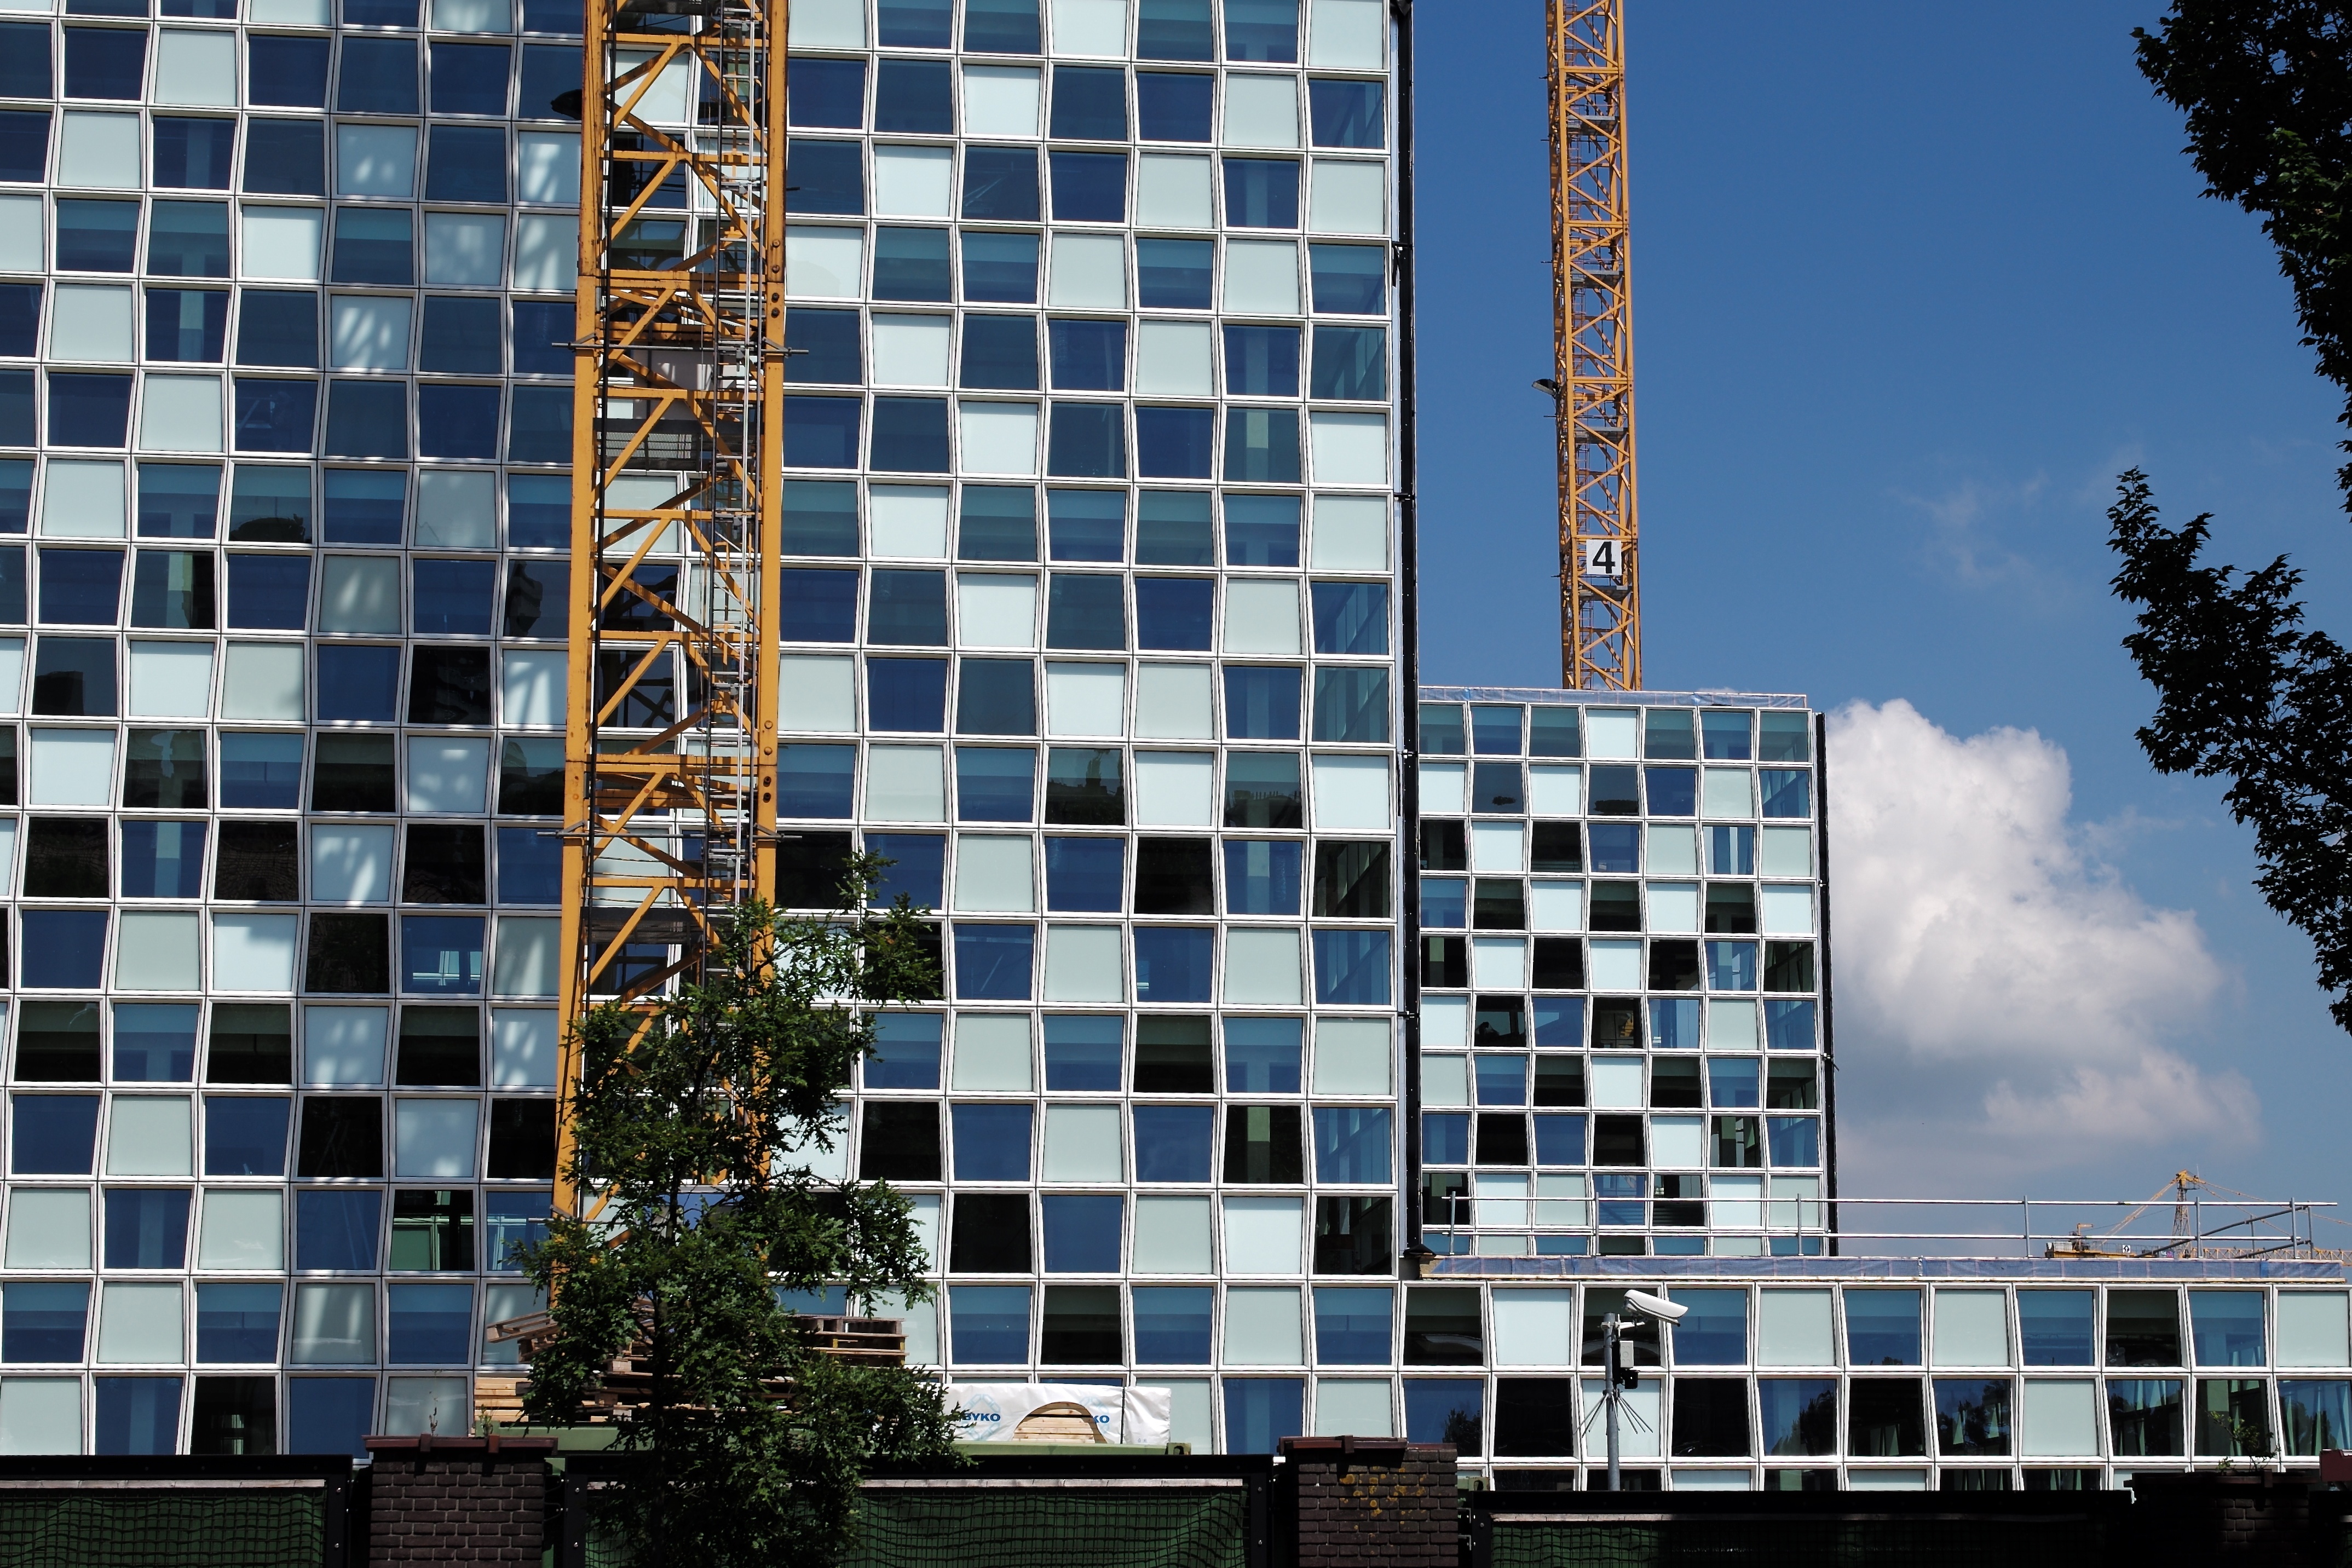
architecture, window, building, city, skyscraper, wall, downtown, europe, construction, pattern, office, landmark, facade, blue, tower block, criminal, holland, hague, netherlands, international, m, justice, f14, windows, 50, court, leica, courthouse, 240, summilux, icc, typ, metropolis, condominium, neighbourhood, urban area, residential area